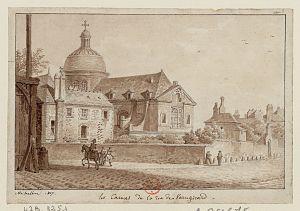
Michallon, les Carmes de Paris sur de Vaugirard.
Cyprien de la Nativité de la Vierge est un carme déchaux parisien, auteur spirituel et premier traducteur célèbre des œuvres de saint Jean de la Croix en français.
L'Eau de mélisse des Carmes Boyer est une préparation alcoolisée à base de mélisse et d'eau distillée. Elle est également nommée « eau de mélisse ». La recette comprend 23 ingrédients, 14 plantes et 9 épices, et de l'alcool à 80°. Sa recette et son flaconnage sont pratiquement inchangés depuis 1611. Marque protégée, puis déposée, elle est vendue principalement en pharmacie.